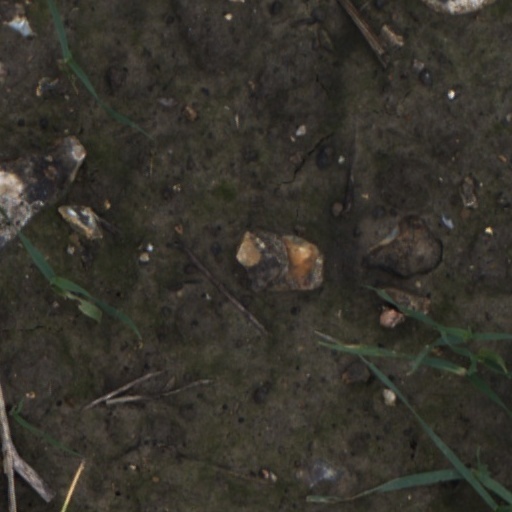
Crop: wheat